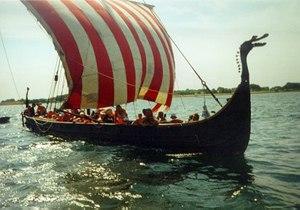
Le Imme Gram était le nom donné à une réplique de drakkar d'après le bateau-tombe dit bateau de Ladby conservé par le Vikingemuseet Ladby à Gram sur l'île Fyn.